Jamshedpur FC

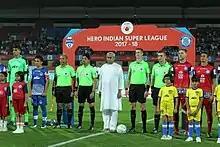
Jamshedpur FC players (right) lining up before their match against Bengaluru FC at the Kalinga Stadium in 2018.

On 11 May 2017, Indian Super League organisers invited bids for new teams (Ahmedabad, Bangalore, Cuttack, Durgapur, Hyderabad, Jamshedpur, Kolkata, Ranchi, and Siliguri) in order to expand the league in the upcoming season. The bidding ended on 25 May 2017 and the external validator, appointed by the league, started scrutinizing the bids. Two weeks later, on 12 June, it was officially announced that Bengaluru FC and Tata Steel had won the bids for the new teams Bengaluru and Jamshedpur respectively.